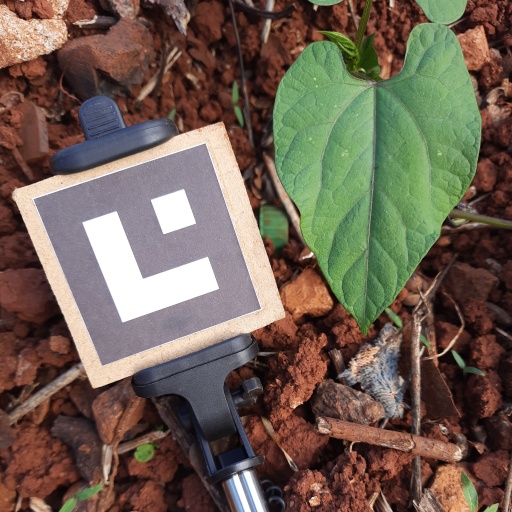
Observations: wavy surface, no eating holes, under cloudy sky, insect on surface